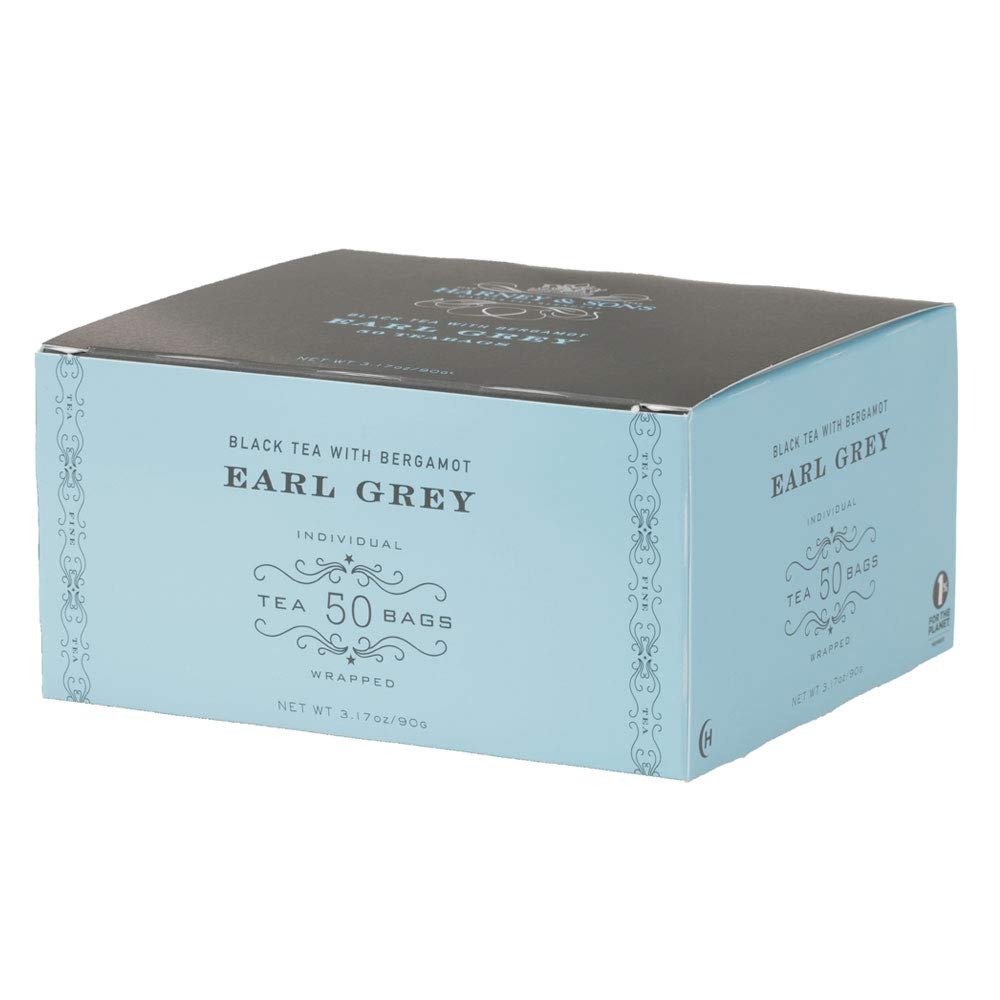
Item Name: Harney & Sons Earl Grey Tea - 50 Individually Wrapped Tea Bags - Black Tea with Bergamot
Bullet Point 1: HARNEY & SONS - Earl Grey Box of 50 Foil Wrapped Teabags
Bullet Point 2: EARL GREY - This tea is perhaps the most famous tea in the world, originally inspired by the British Prime Minister, Earl Grey.
Bullet Point 3: FLAVOR - In the later decades of the British Empire, citrus flavors became synonymous with Earl Grey Tea. This tea is true to that heritage. It can be enjoyed on its own or with milk and sugar.
Bullet Point 4: Medium-bodied tea with the lemony aroma of bergamot from Italy comes through clearly
Bullet Point 5: AROMA - The lemony aroma of bergamot from Italy comes through clearly. This version the notes are not quite as strong as in the Supreme or Imperial version.
Bullet Point 6: CAFFEINATED - Caffeinated black tea with a medium body
Value: 50.0
Unit: Count

Price: 14.45